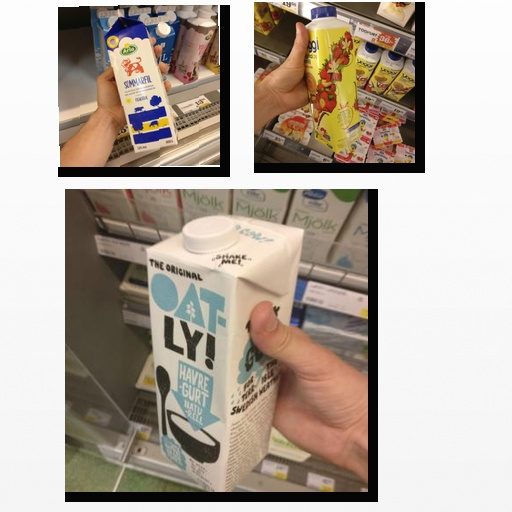
Food items: sour_milk, strawberry_yoghurt, oatghurt